2003 United States Grand Prix

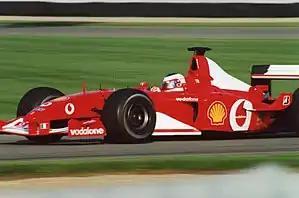
Rubens Barrichello retired after two laps due to a collision with Juan Pablo Montoya

Räikkönen led Panis by 1.6 seconds at the end of lap one, with Ralf Schumacher third. Coulthard overtook Barrichello on the inside at turn one for fifth. Light rain began falling on parts of the track on the second lap. Ralf Schumacher used the better horsepower of his engine to pass Panis for second on the main straight to begin lap three. Montoya was close behind Barrichello and went to the inside of him after braking for the complex of turns following the main straight. In turn two, they were alongside each other when Montoya was pushed onto the kerb by Barrichello. This saw Montoya's right front wheel and Barrichello's left rear wheel collide, sending Barrichello into the gravel trap and into retirement. Montoya fell to eighth, behind both Renaults. He overtook Trulli for seventh on lap four as Michael Schumacher gained on Panis.